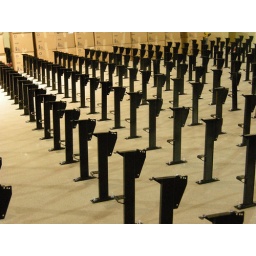
ONU 8997 8 03 2010 gw Row by row of seat bases await fabric cushioned chairs 01